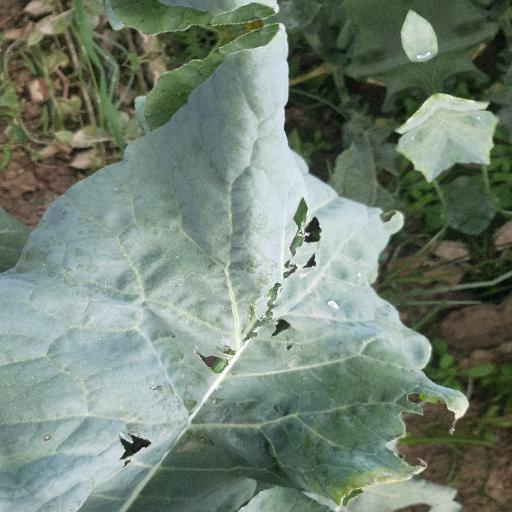
Label: Black Rot